Bill Robinson (jazz singer)

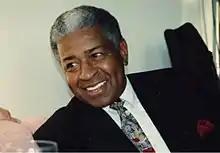

Bill Robinson is an American tenor jazz singer born in West Virginia and based in Summit, New Jersey. He has had a long career and continues to perform in his 80s. "The Star-Ledger" described his voice as "gleaming" and "lustrous" with a "sure sense of swing". He has performed with jazz pianist Betty Liste, jazz guitarists John Zweig and John Carlini, violinist Marion Mansfield, mandolinist Don Stiernberg, Brian Glassman, and many others. He sings in a variety of jazz styles, including the Great American Songbook, jazz standards, bluegrass music, classical music, gypsy music, Brazilian jazz, and others. He has performed at the Apollo Theater in New York. He has opened for comedian Jackie Mason and jazz vibraphonist Lionel Hampton. As a youth, Robinson began singing at the age of six, was influenced by singers such as Louis Armstrong and Cab Calloway.